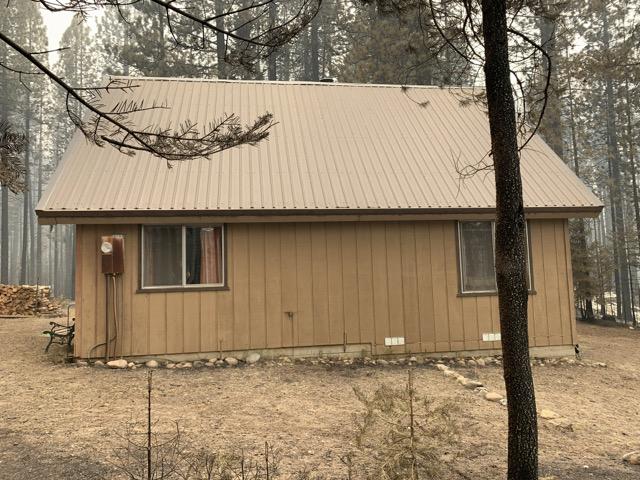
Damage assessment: affected